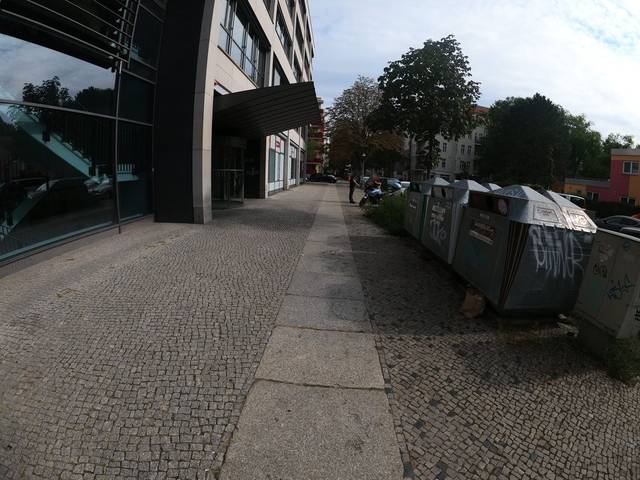
Region: Germany
Coordinates: 52.51, 13.299